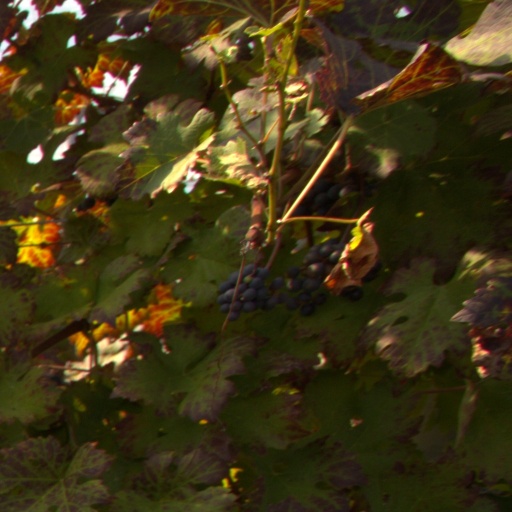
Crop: grape